Elflein

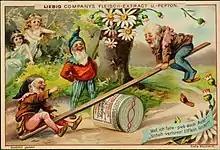
Vintage advert depicting an "Elflein" (little elf)

Elflein is a surname. The name derives from the old Anglo-Saxon given name Ælflin. The name is composed of the elements 'aelf', elf, and 'wine', friend; these were frequently used elements in Anglo-Saxon compound personal names, such as 'Ælfwig', elf-battle, and 'Æthelwine', noble-friend. 'Ælfwine' is recorded in the Domesday Book of 1086 as 'Aeluuin', 'Alfuuinns', 'Aluuinus' and 'Eluuin', while one 'Goduine Ælfuini filius' (Godwin son of Aelfwine) appears in the 1095 Feudal Documents of the Abbey of Bury St. Edmunds, Suffolk. One Anne Elfelin married Nathaniel Whitel in Lincolnshire in December 1628, and James Elflain was christened at St. Luke's, Finsbury, London, on November 28, 1819.